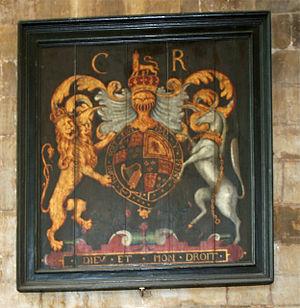
Beverley est une paroisse civile, chef-lieu du Yorkshire de l'Est, en Angleterre. Elle est connue pour son abbatiale, Beverley Minster, Beverley Westwood, la porte fortifiée de North Bar et ses champs de course. Elle a donné leur nom aux villes de Beverly et de Beverly Hills.